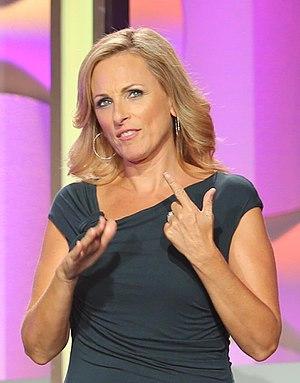
La grève Deaf President Now a commencé le 6 mars 1988 et s'est complètement terminée le 13 mars 1988 à l'université Gallaudet. Depuis la création de l'université Gallaudet, l'unique université des sourds est toujours dirigée par des présidents entendants. Les sourds réclament un président sourd. Irving King Jordan, un doyen sourd de Gallaudet, est élu comme huitième président de l'université Gallaudet le 13 mars, ce qui met fin de la grève.
Marlee Matlin est une actrice et productrice américaine, née le 24 août 1965 à Morton Grove en Illinois. Connue pour être la première actrice sourde à avoir reçu un Oscar en 1987, elle est également la plus jeune actrice à être distinguée par cette récompense.